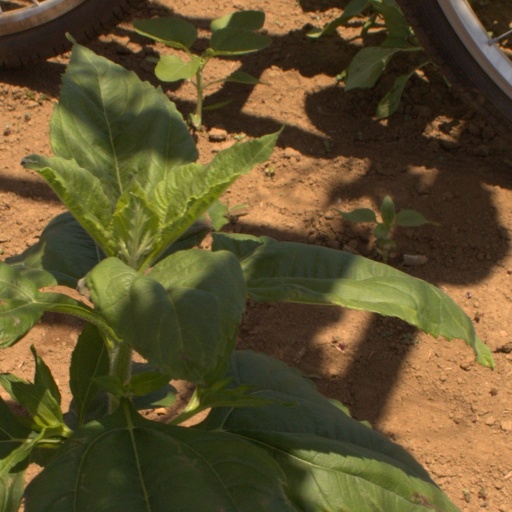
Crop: Jerusalem artichoke